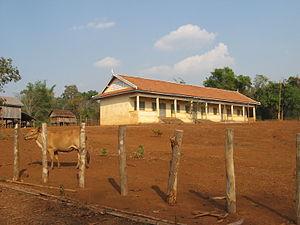
La province de Rotanah Kiri, également appelée Ratanakiri, est une province du nord-est cambodgien.